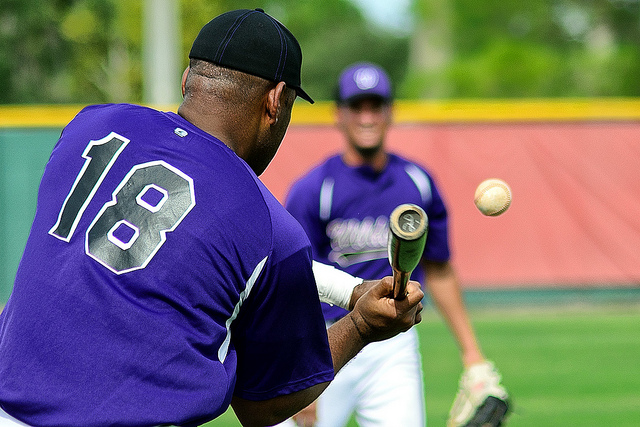
sau lưng người đàn ông đang cầm gậy thi đấu